Lake Manasarovar

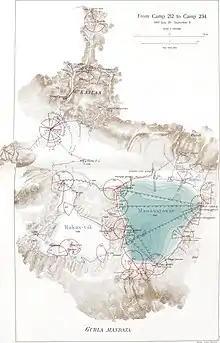
Map of the Manasarovar region

The weather is fairly dry during April to June with day time temperatures of more than and night time temperatures close to . The temperature starts to decrease in October with January being the coldest. Winters have day time temperatures below freezing with colder nights. Monsoons bring rain from late June to August with cold winds.